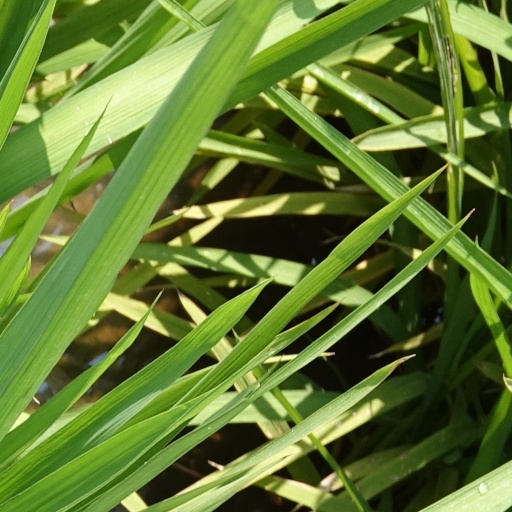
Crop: rice